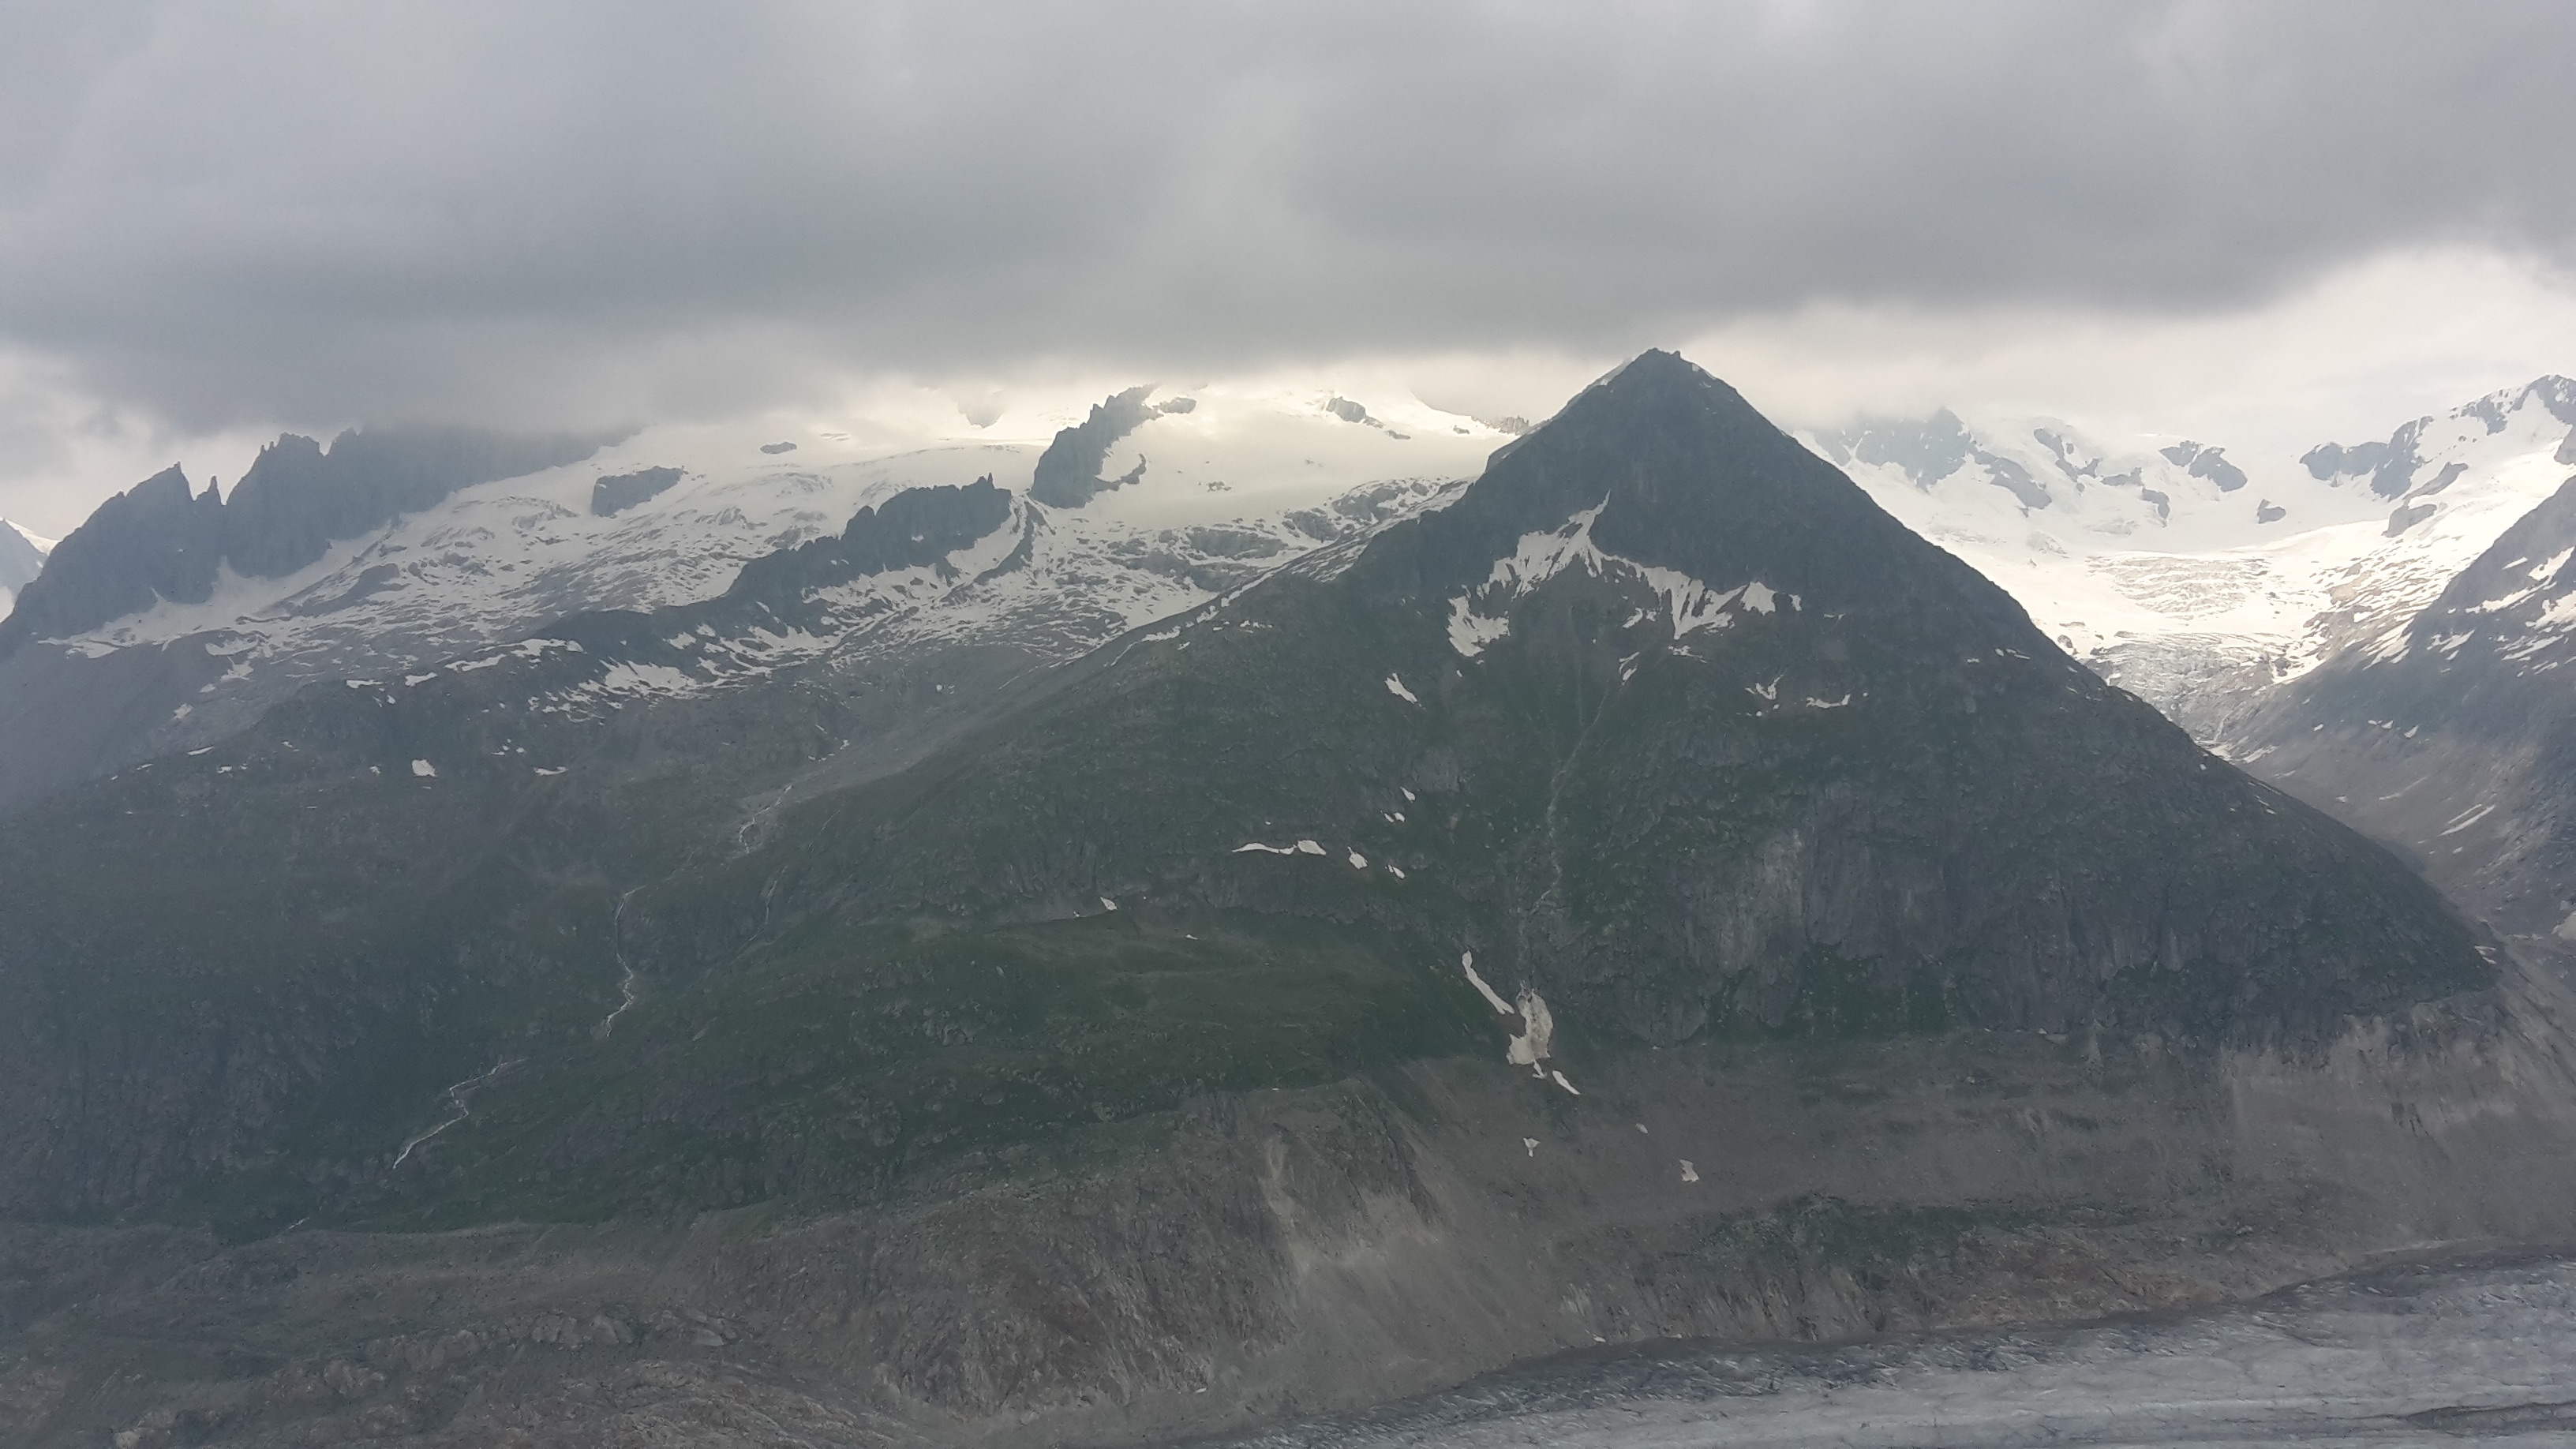
mountain, snow, cloud, hill, mountain range, glacier, weather, fjord, ridge, summit, alps, plateau, fell, cirque, moraine, landform, mountain pass, geographical feature, atmospheric phenomenon, mountainous landforms, glacial landform, geological phenomenon